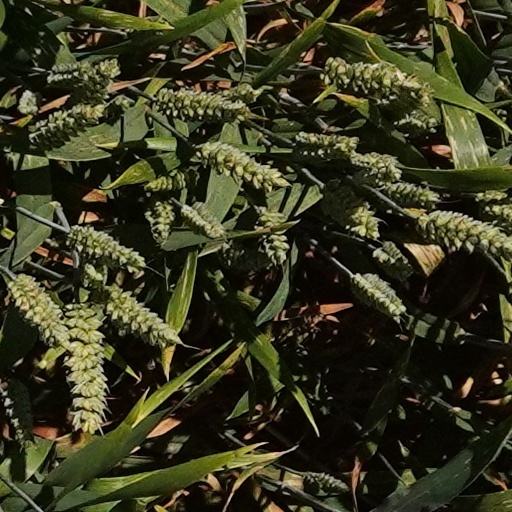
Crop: wheat